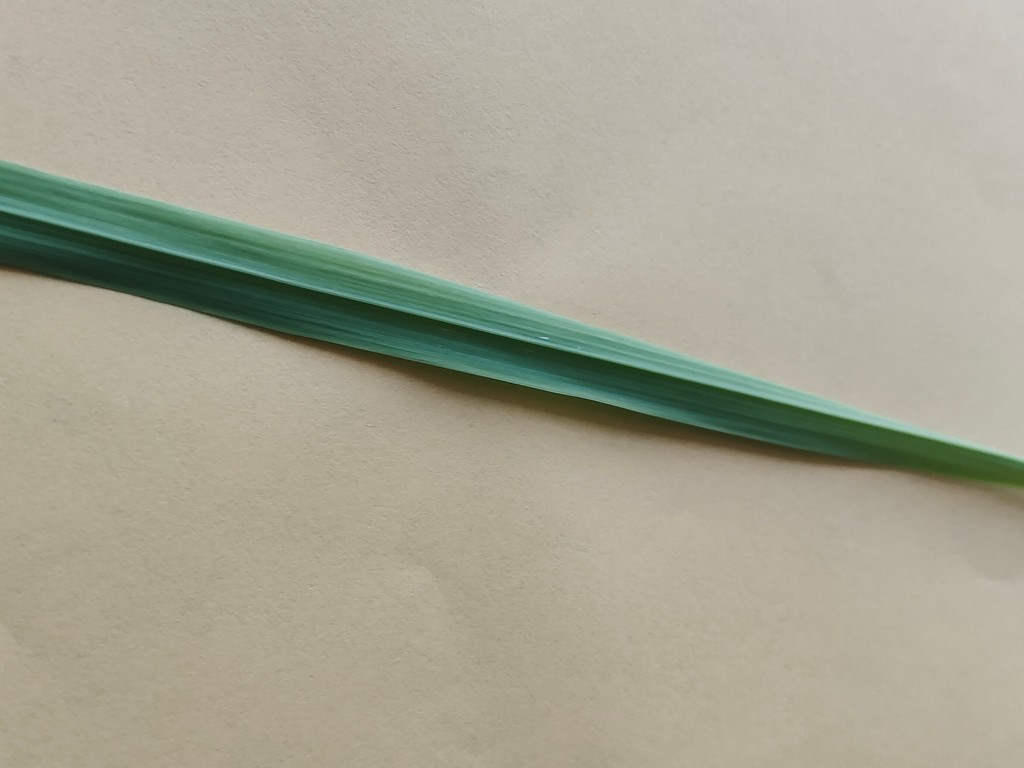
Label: Healthy